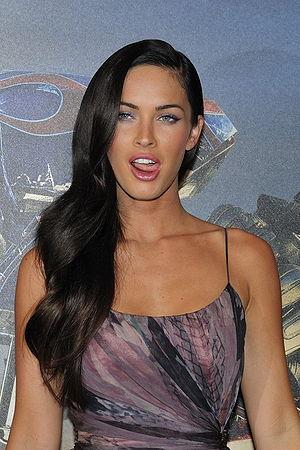
Megan Fox et Shia Labeouf au Georges V à Paris, pour la promo du film Transformers 2